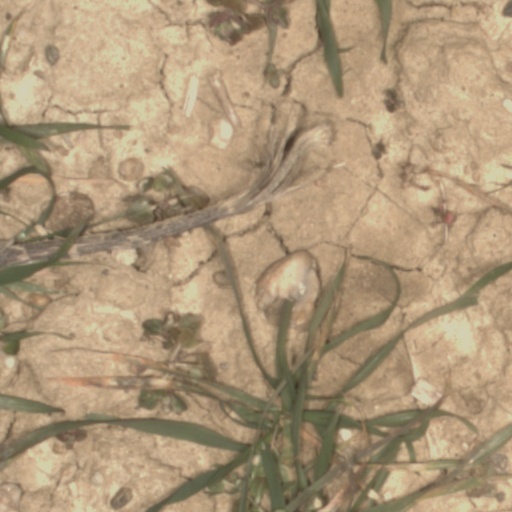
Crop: wheat